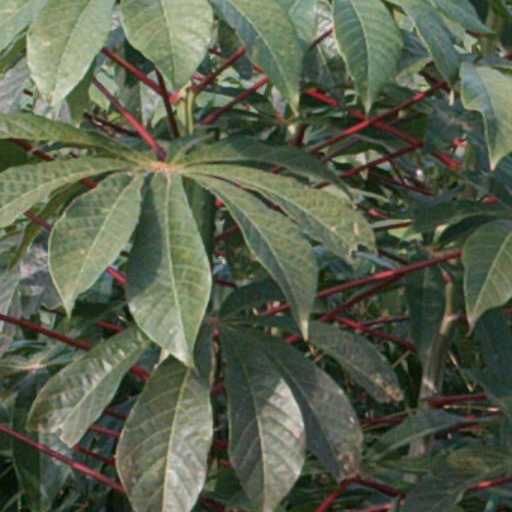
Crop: cassava